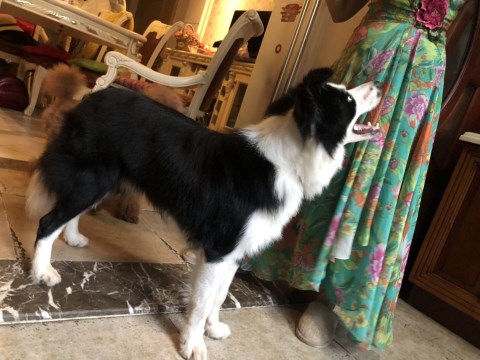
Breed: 2594-n000109-Border_collie